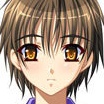
Portrait style: Anime Portrait